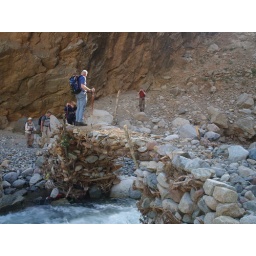
A typical seasonal bridge crossing the river in theOurika Gorge.